French curve

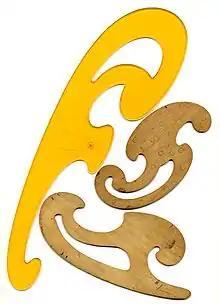
A set of the three most common French curves, also known as a Burmester set. The bottom object is most commonly used for hyperbolas; the smaller one above it is suited for ellipses. The large one is used mostly for parabolas.

A French curve is a template usually made from metal, wood or plastic composed of many different curved segments. It is used in manual drafting and in fashion design to draw smooth curves of varying radii. The curve is placed on the drawing material, and a pencil, knife or other implement is traced around its curves to produce the desired result. They were invented by the German mathematician Ludwig Burmester and are also known as Burmester (curve) set.